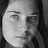
Emotion: sad